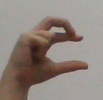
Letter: thal